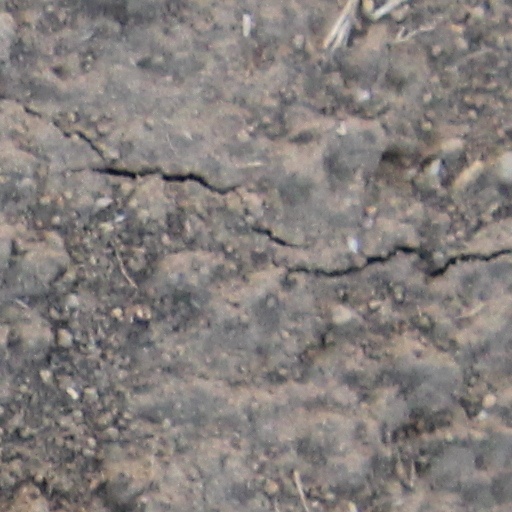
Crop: wheat